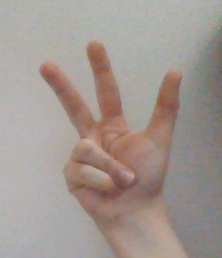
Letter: al